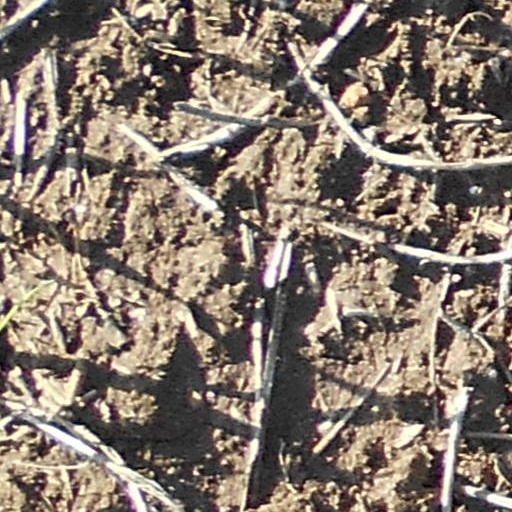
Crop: wheat